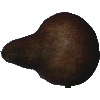
Label: Pear Kaiser 1